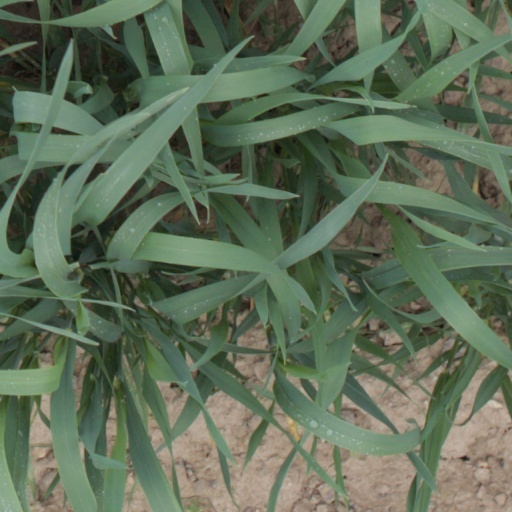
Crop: wheat